Release the Stars

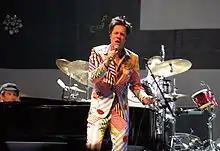
Wainwright performing in 2007

Wainwright received two Juno Award nominations for "Release the Stars", including Adult Alternative Album of the Year and Songwriter of the Year for "Going to a Town", "Release the Stars", and "Do I Disappoint You". Wainwright won the Outstanding Music Artist award at the 19th GLAAD Media Awards, an awards ceremony created by the Gay & Lesbian Alliance Against Defamation to recognize and honor LGBT representation in mainstream media. At the same ceremony, Wainwright was presented with the Stephen F. Kolzak Award, an honor given to an openly gay member of the entertainment or media community for his or her work toward eliminating homophobia.